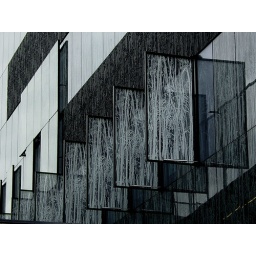
by Weil Arets. An amazing building in black concrete.